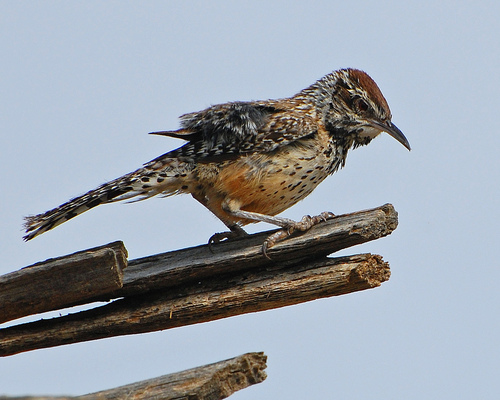
the colorful bird has a red crown and large bill.
a medium bird with brown crown and the bird has mixed color breast and side with furry secondariesthe bird has a small black eyering and a long black bill.
this bird has a speckled belly and breast with a short pointy bill.
a fluffy brown colored bird with a short sharp beak and long tail feathers.
this bird has wings that are brown and black and has an orange and white bellythe bird has a brown crown and a long curved black beak.
a brown and white spotted bitd with a white belly and maroon crown with a sharp bill.
this bird has a brown crown, brown and grey primaries, and a white and orange belly.
this brown, black and white spotted bird has a sharp pointed beak.
Species: Cactus Wren